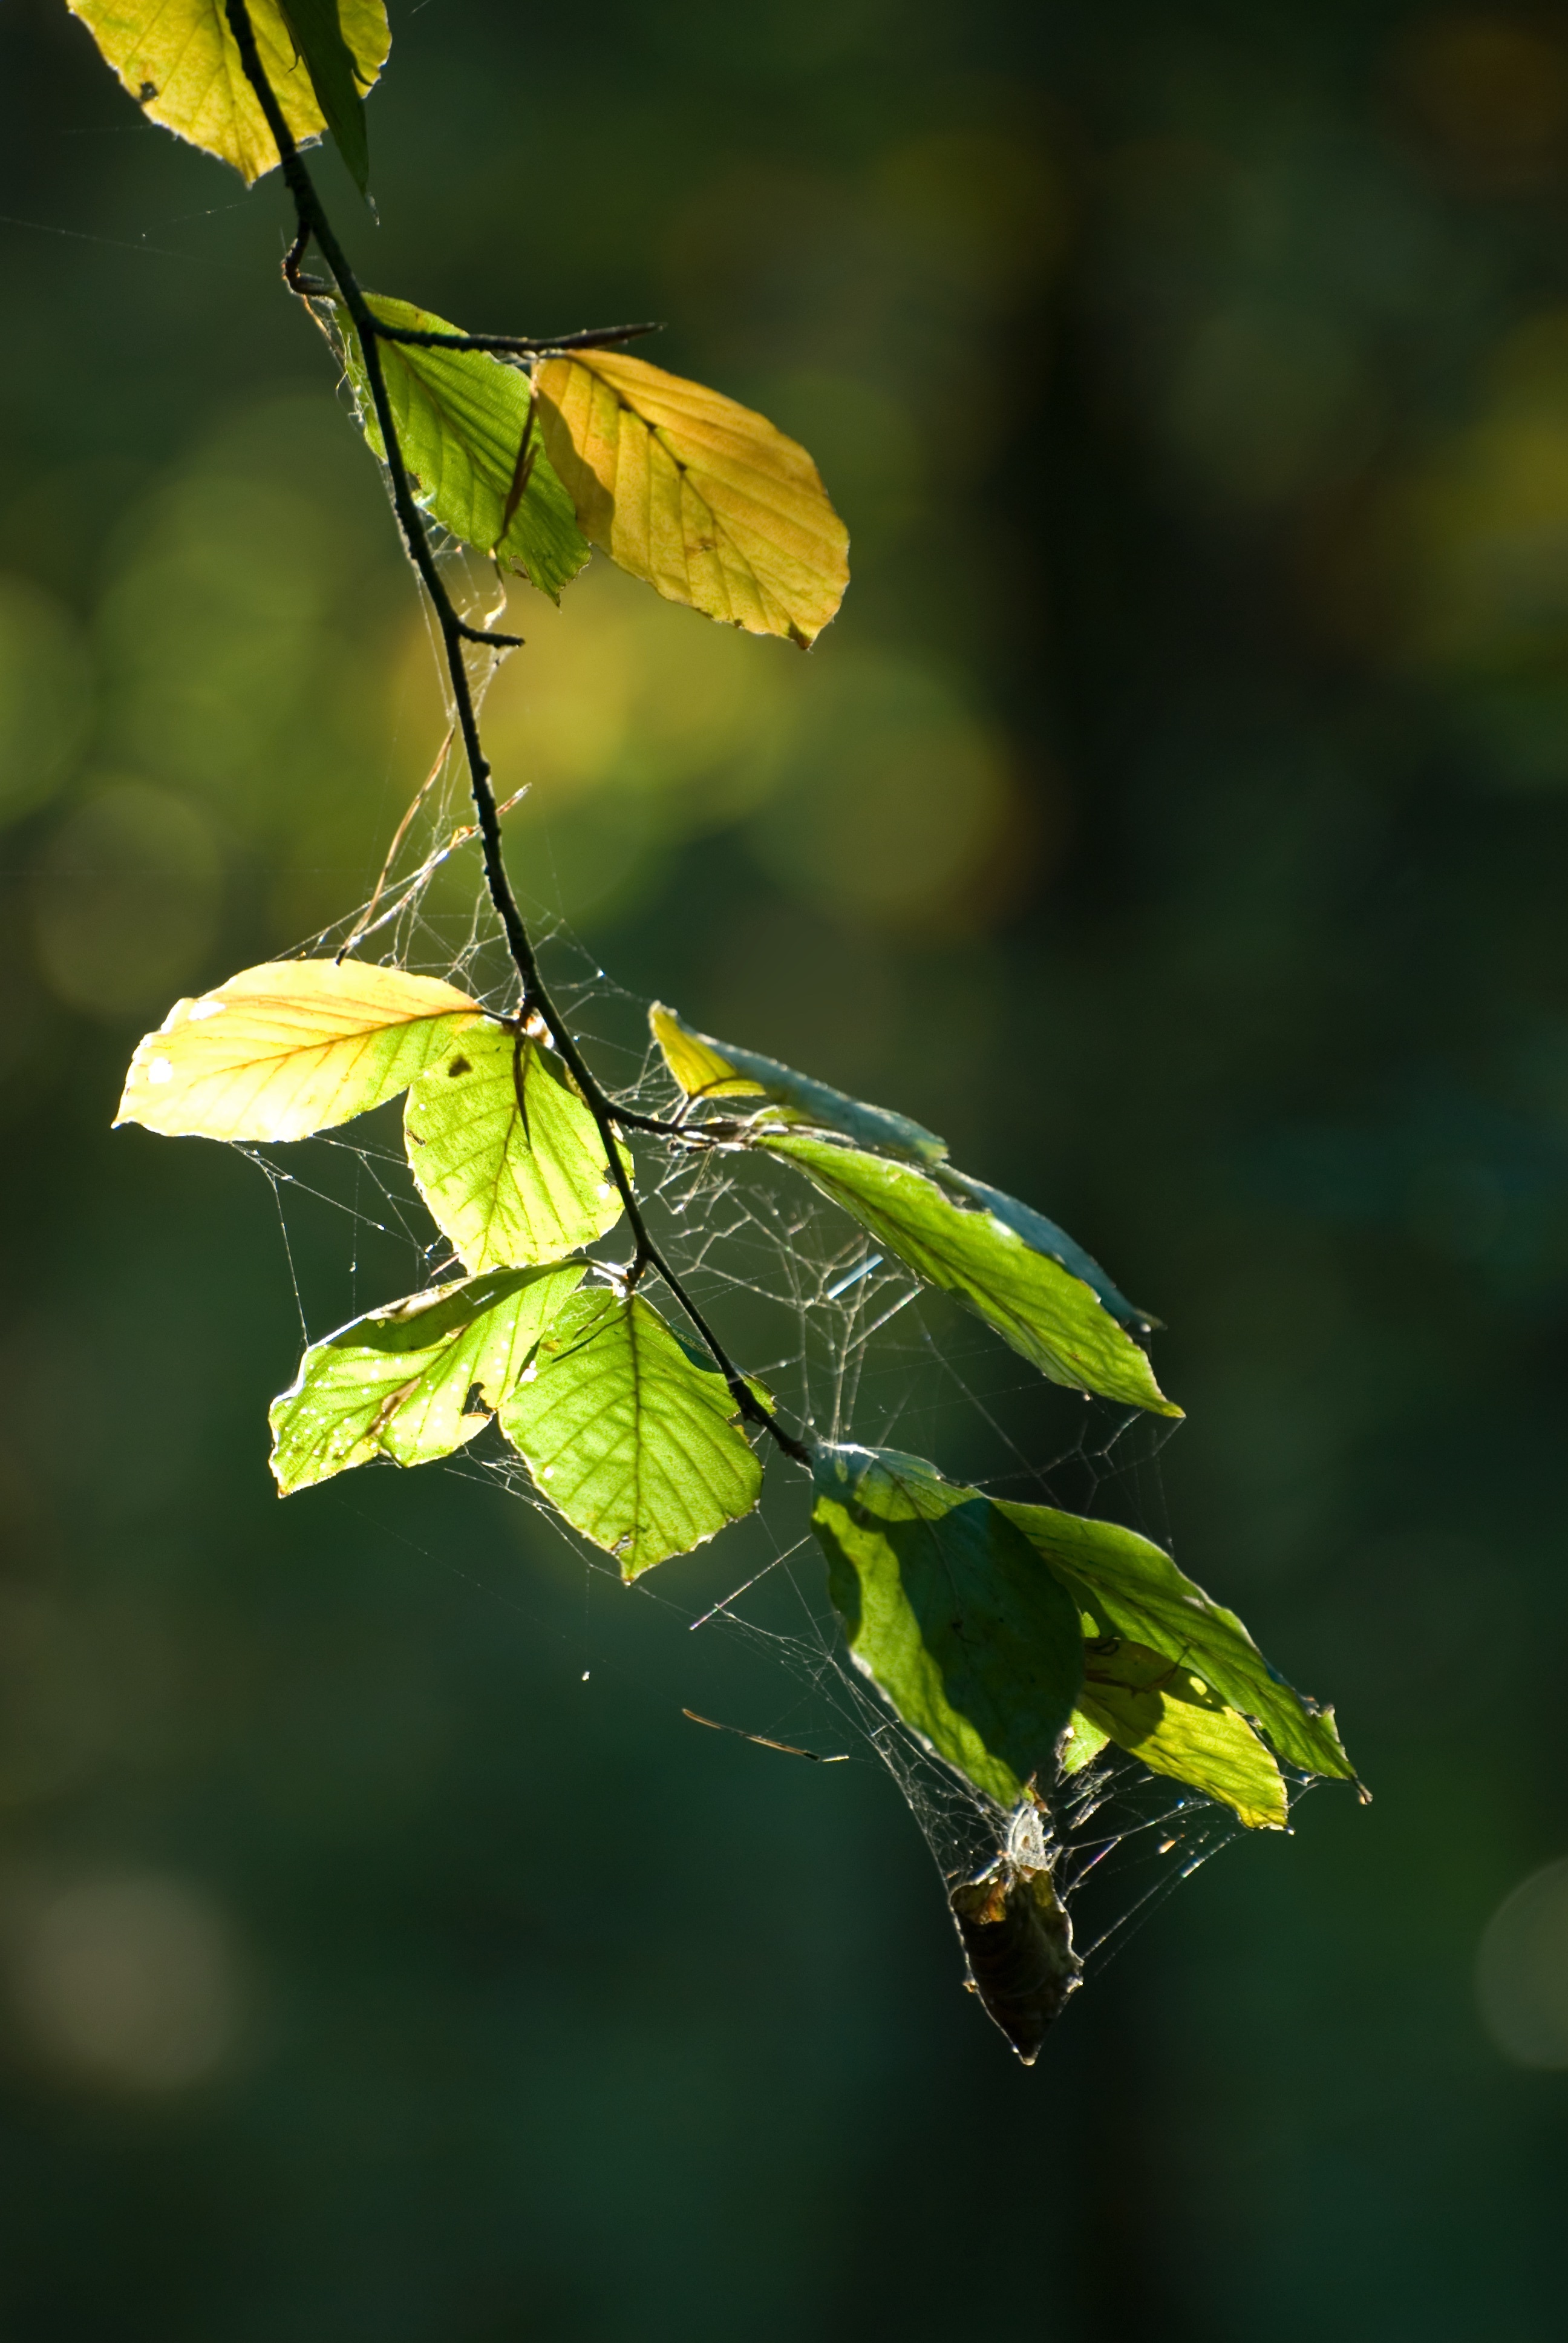
tree, nature, branch, plant, photography, sunlight, leaf, flower, wildlife, green, insect, autumn, botany, yellow, flora, fauna, close up, macro photography, plant stem, woody plant